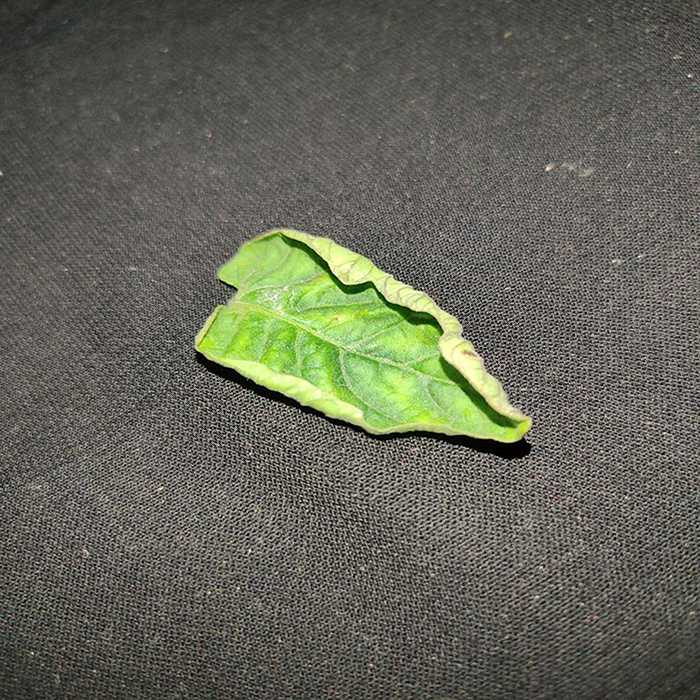
Plant: Tomato
Label: Tomato leaf curl virus